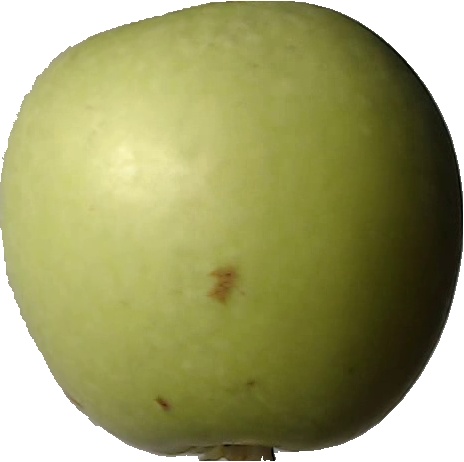
Label: apple_granny_smith_1